Vladimir Putin

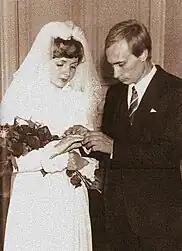
Putin and Lyudmila Putina during their wedding on 28 July 1983

From 2000 to 2010, Russia sold around $1.5 billion worth of arms to Syria, making Damascus Russia's seventh-largest client. During the Syrian civil war, Russia threatened to veto any sanctions against the Syrian government, and continued to supply arms to its regime.